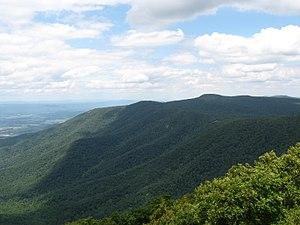
Le Stony Man, ou Stony Man Mountain, est un sommet des montagnes Blue Ridge, aux États-Unis. Il culmine à 1 223 mètres d'altitude dans les comtés de Madison et Page, en Virginie. Il est protégé au sein du parc national de Shenandoah.